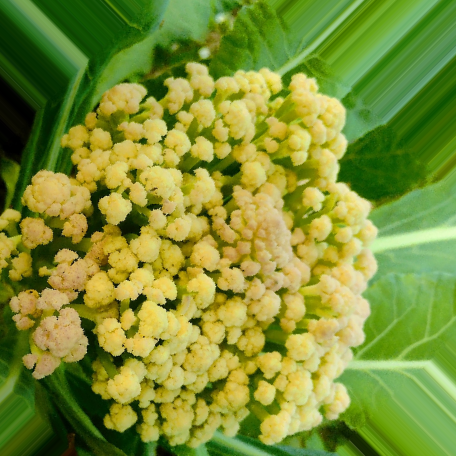
Label: Bacterial spot rot